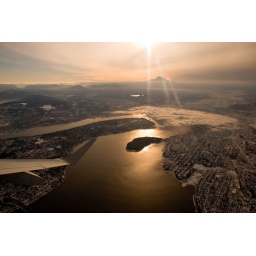
Taken from my seat in a plane taking off from SeaTac airport.